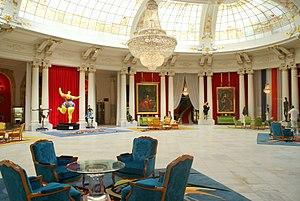
hall du négresco, avant les travaux, juillet 2009